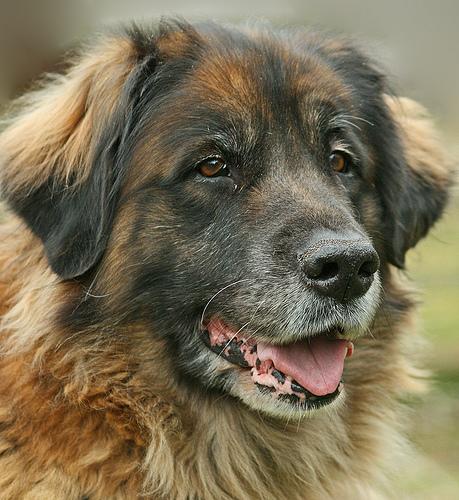
Breed: leonberger